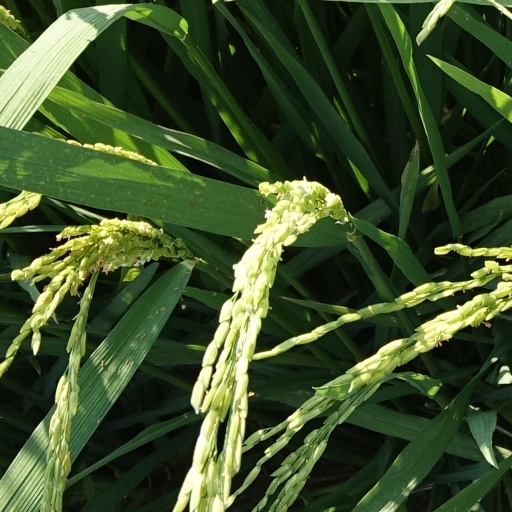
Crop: rice